Swedish Mauser

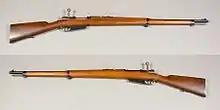
Mauser M1892 long rifle in 8×58mmR Danish Krag, the service rifle caliber in Sweden at the time

Submitted for Swedish trials were the M/1892 rifle and carbine based on elements of the m/1889 Belgian, m/1890 Turkish, and m/1891 Argentine Mauser rifles. These had a single-stack magazine but featured a lot of improvements described in Mauser Model 1893#Development, Spain procured small parties of them for troop trials both in 7.65 and new 7 mm cartridges. Extant examples of these Swedish test firearms are chambered in 8×58mmR Danish Krag, adopted by Sweden in 1889, as well as 6.5.